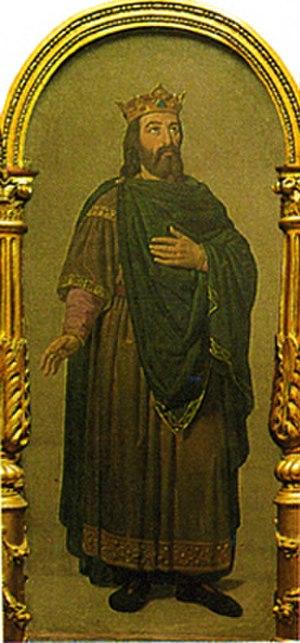
Cette page dresse une liste de personnalités mortes au cours de l'année 905 :
Fortún de Navarre ou Fortún Garcés, dit el Tuerto ou el Monje, né vers 835 et mort en 922, fut le troisième roi de Navarre et le dernier de la dynastie des Íñiguez. Son règne débuta en 882 et prit fin à son abdication en 905.